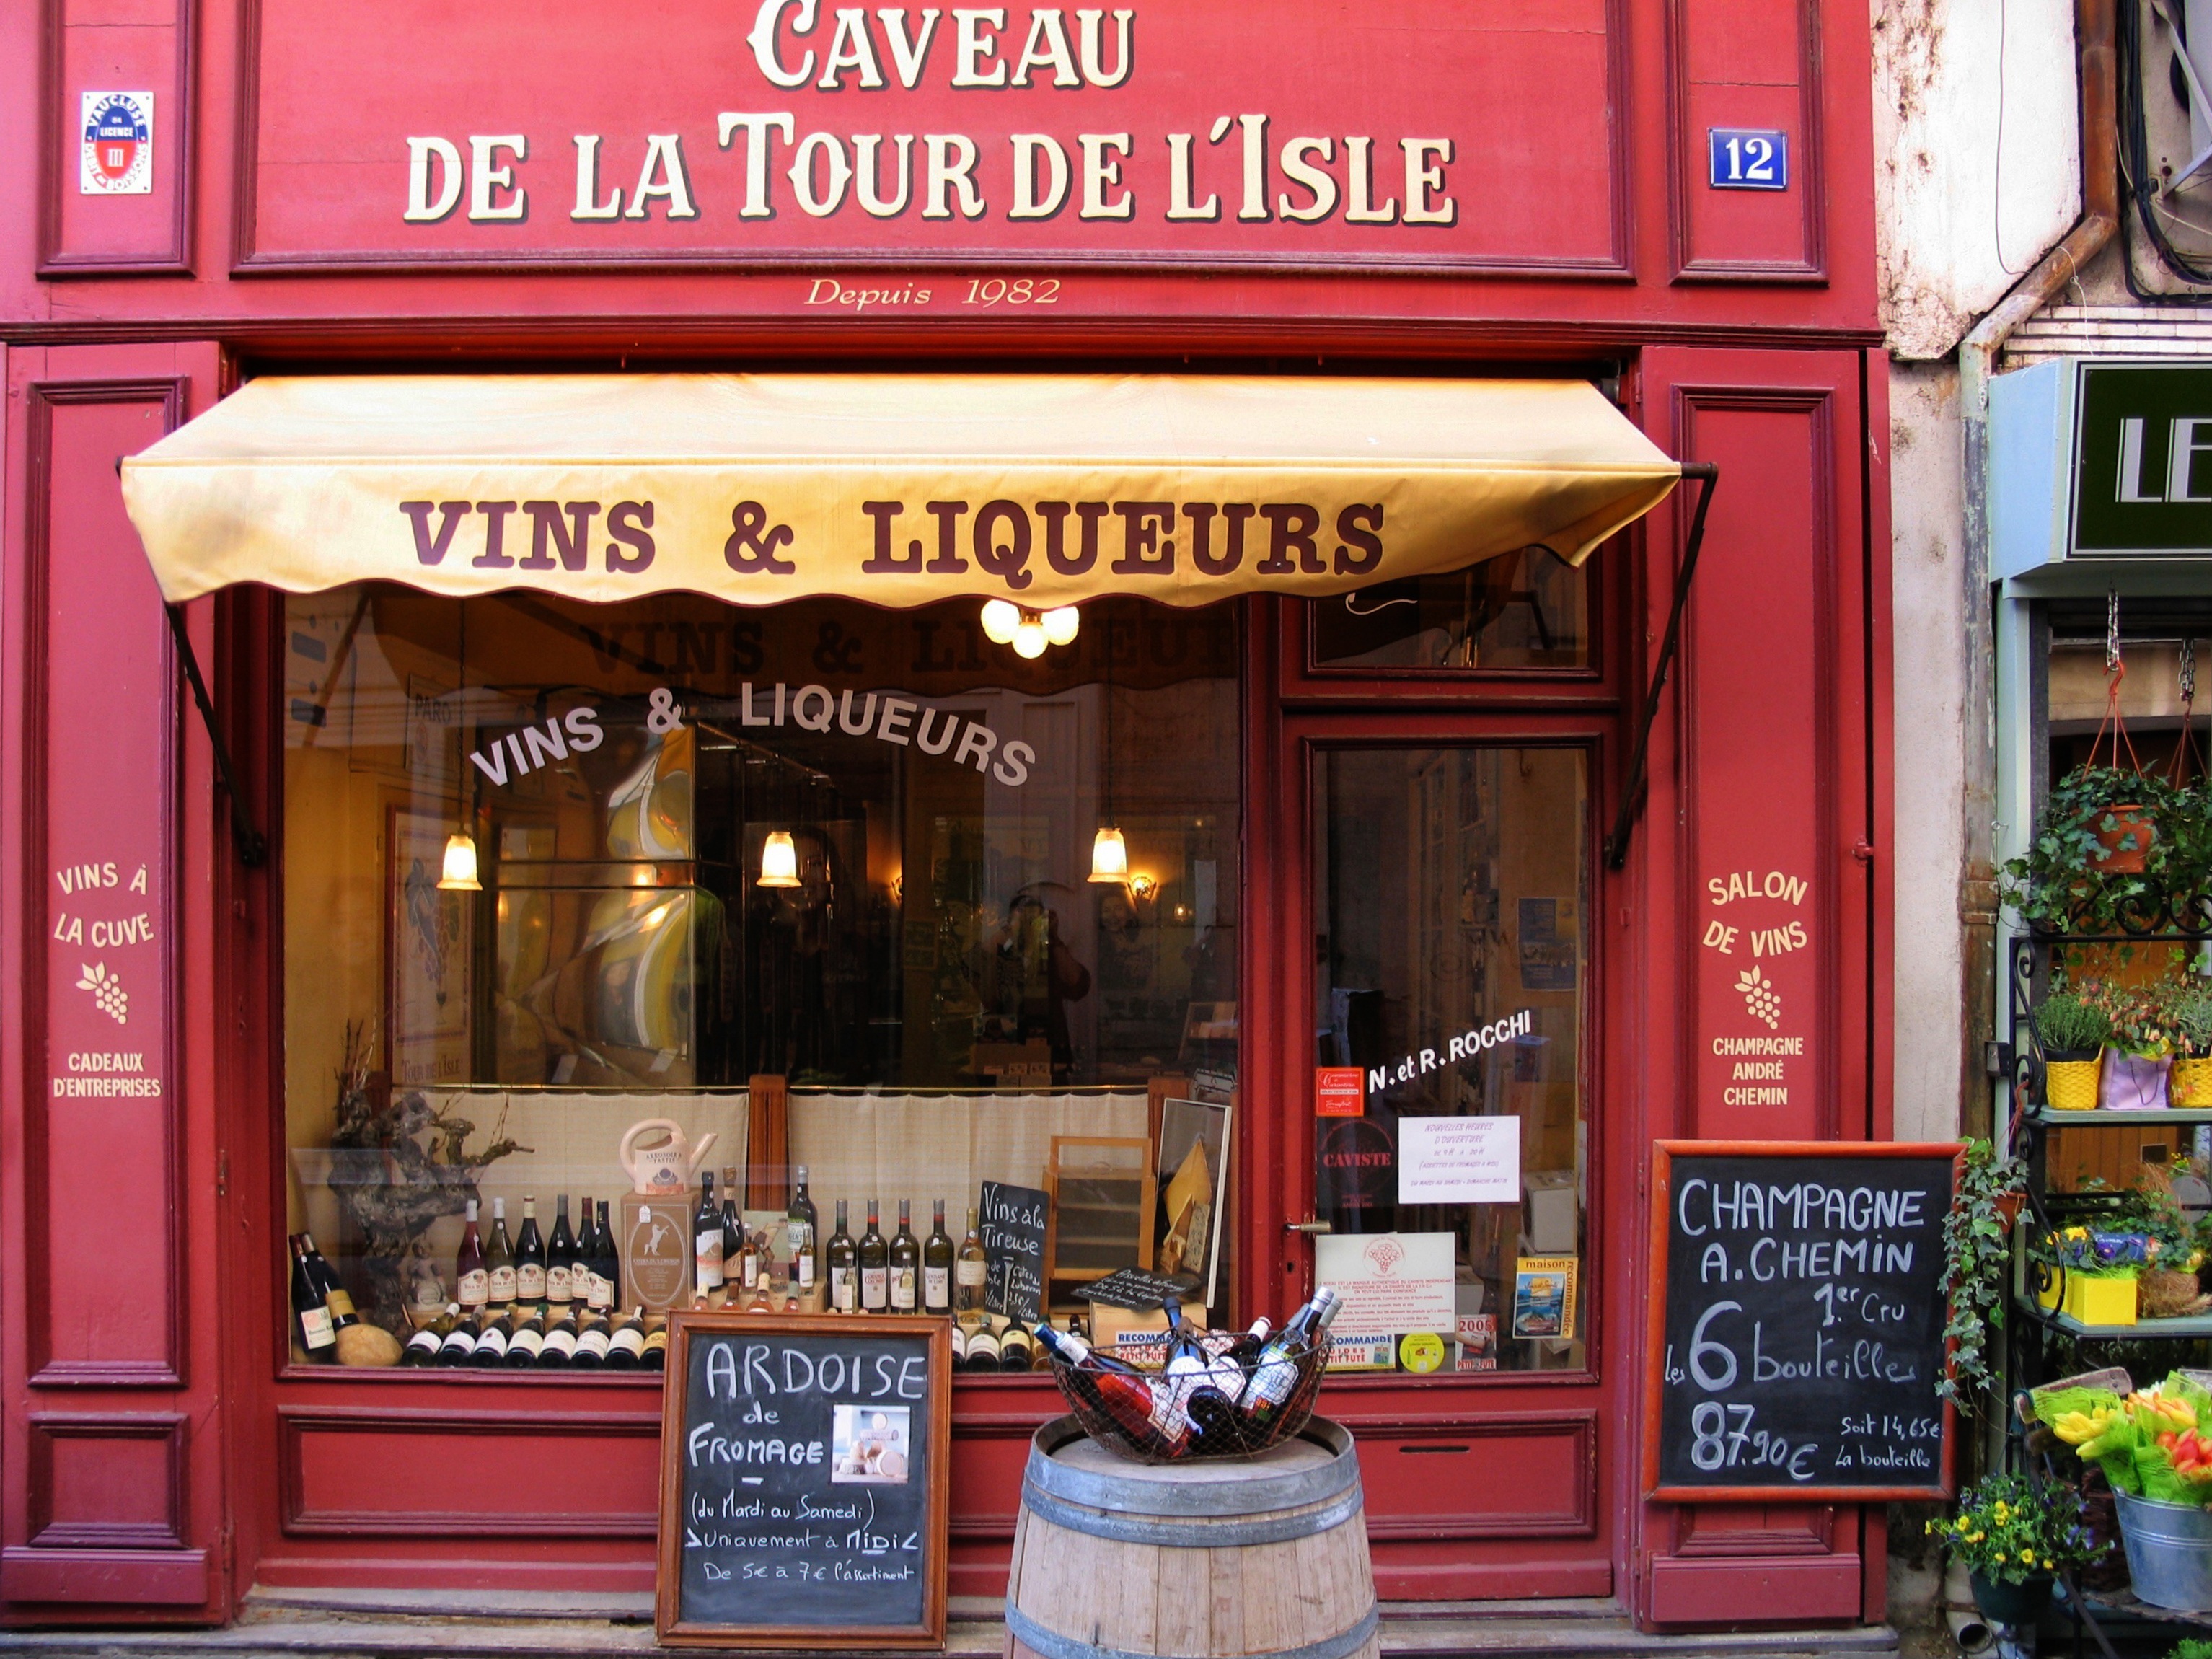
music, restaurant, food, shopping, fast food, bakery, provence, grocery store, retail, l isle sur la sorgue, wine and liqueur, bookselling